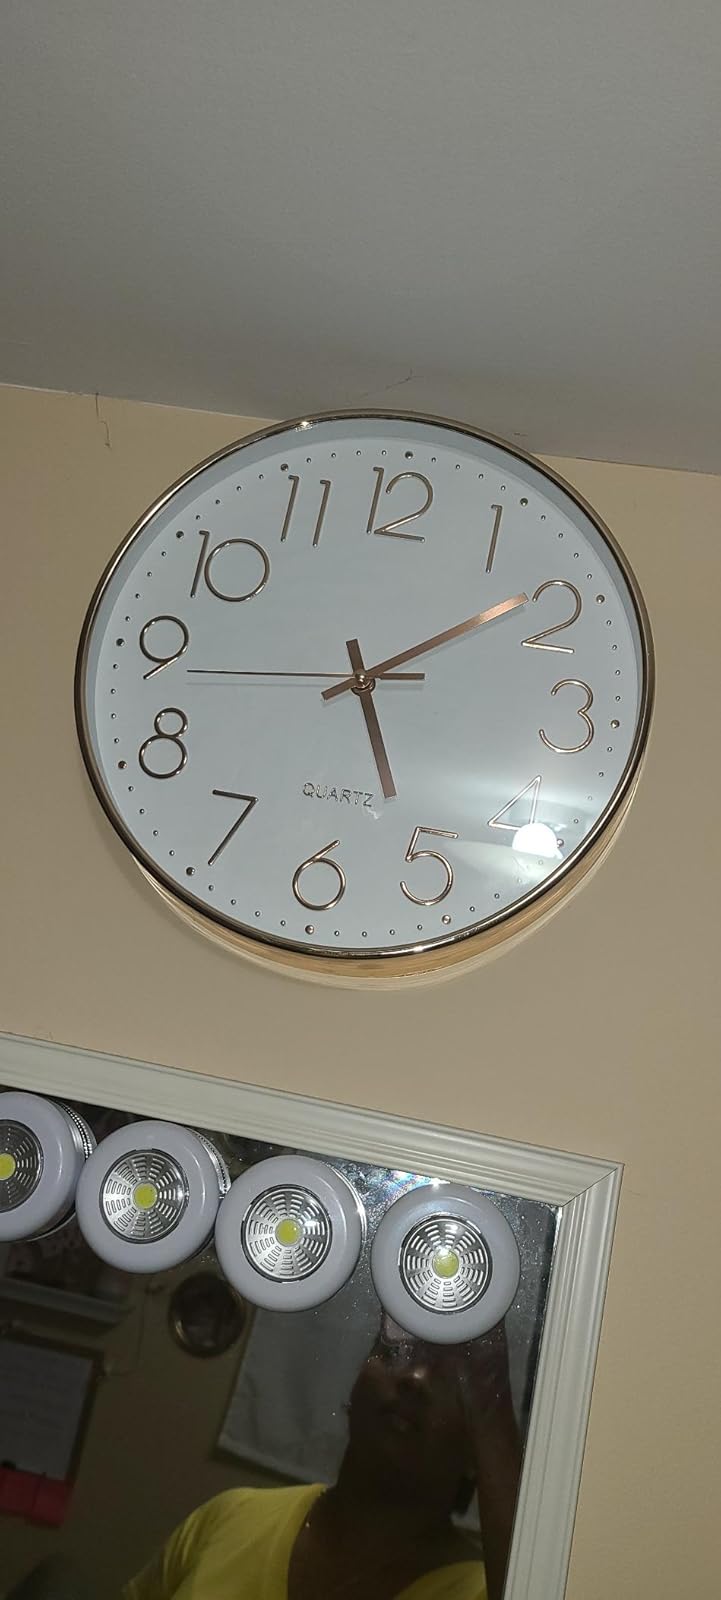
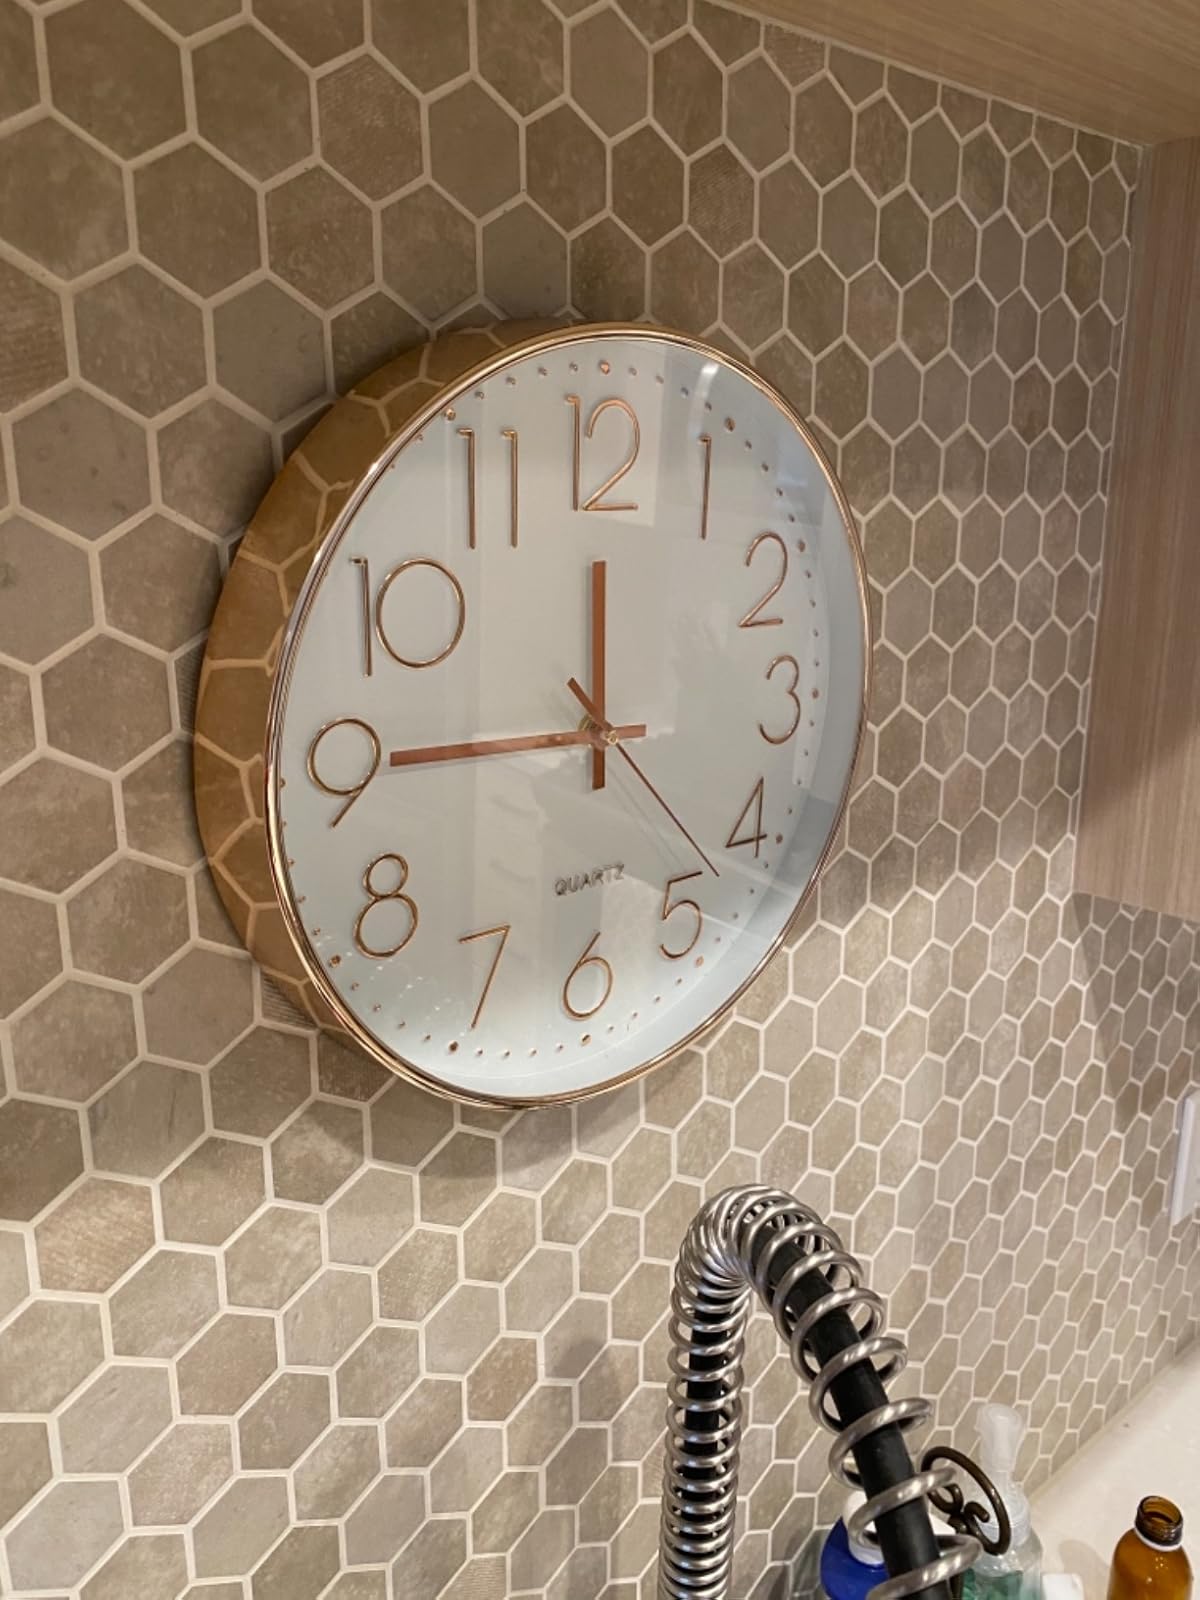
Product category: clock
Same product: yes